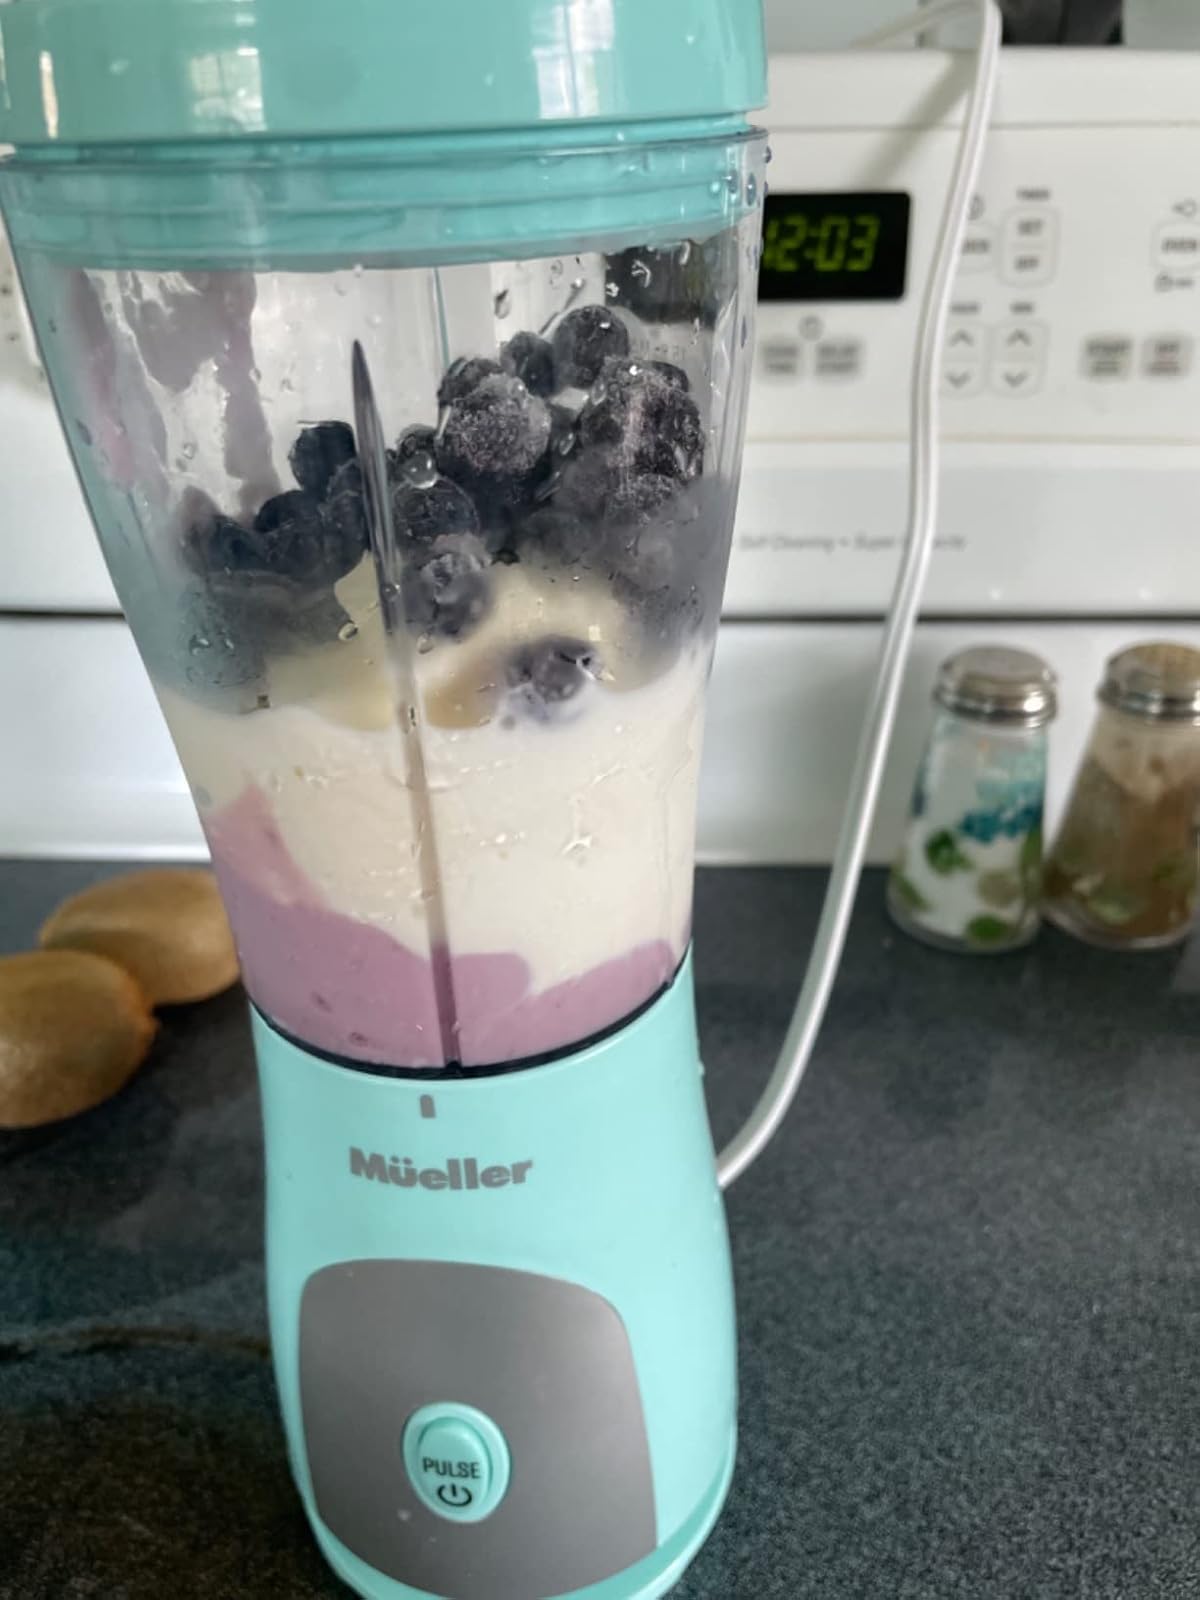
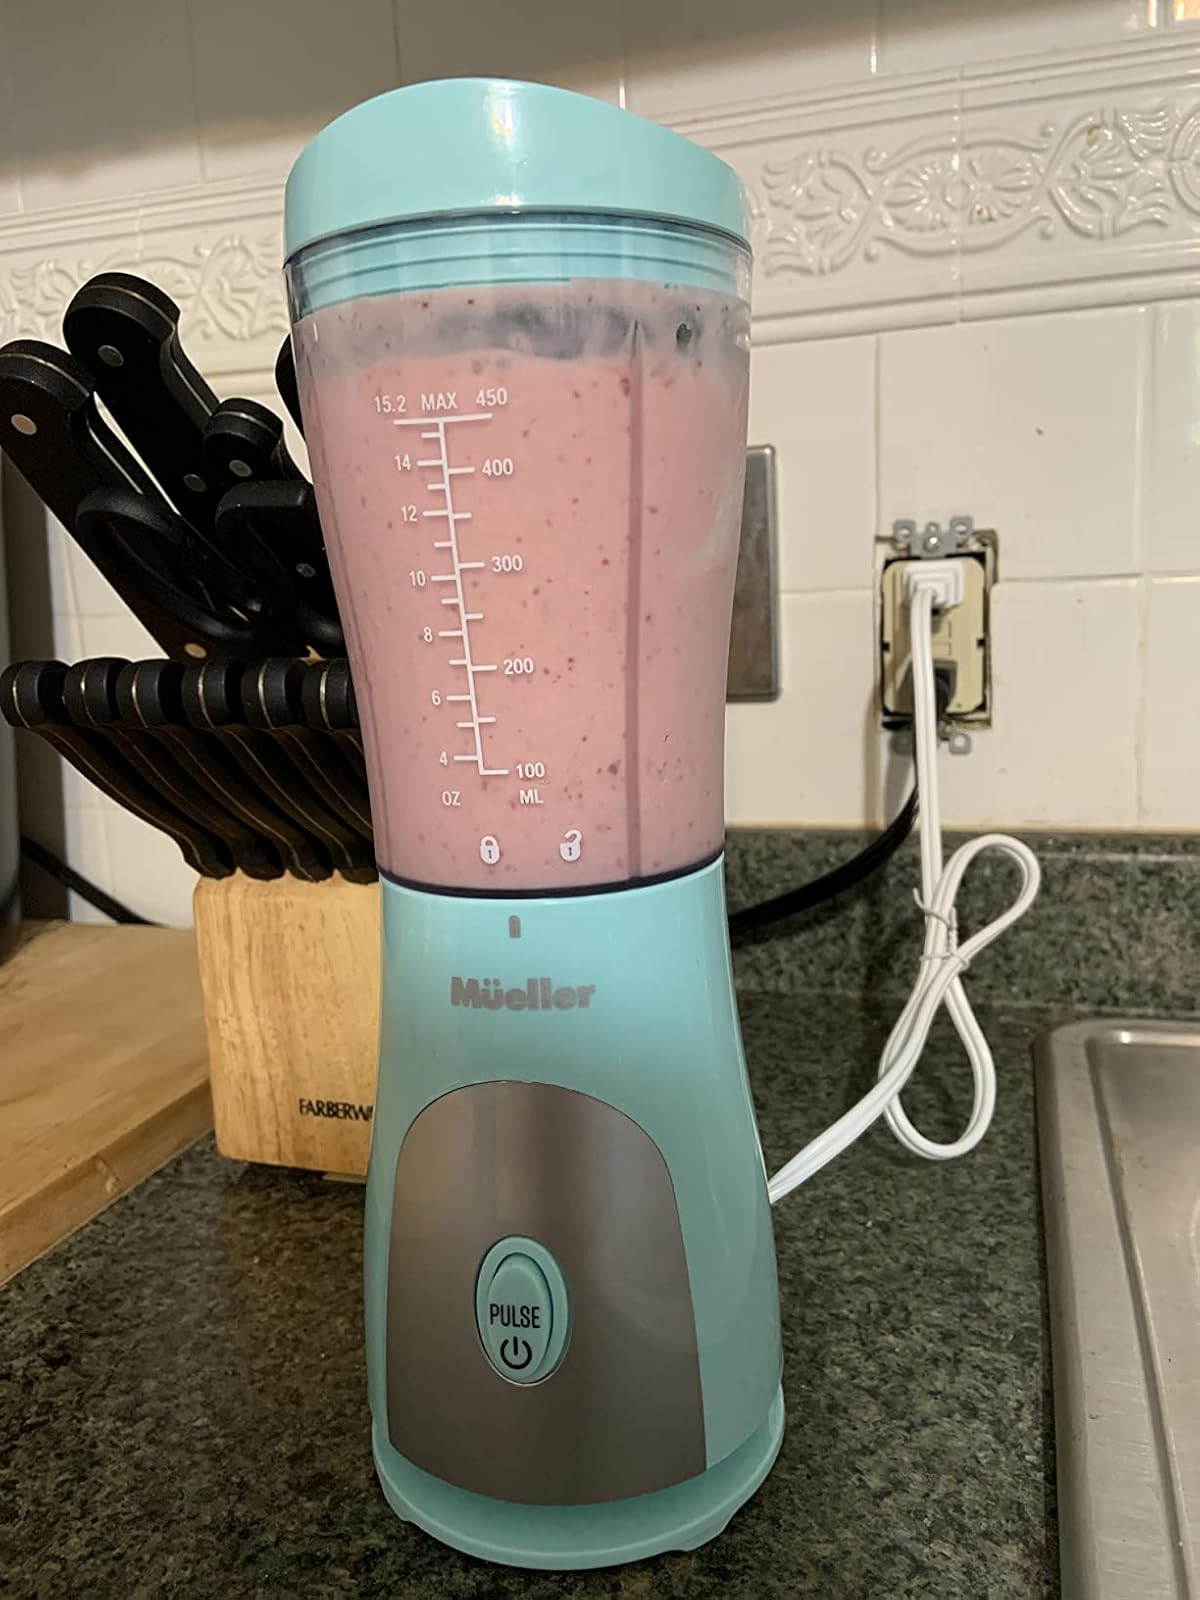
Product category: items_blender
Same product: yes